2nd millennium BC

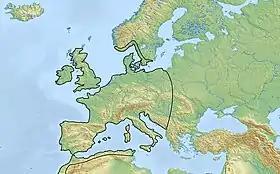
Approximate spread of the Bell Beaker culture in Europe

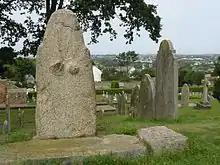
Women figure of a Menhir, typically dating to the Bronze Age

The desiccation of the Sahara is complete. Neolithisation of Sub-Saharan Africa is initiated via expansion from the dried Sahara, reaching West and East Africa. Later in the 2nd millennium, pastoralism and iron metallurgy spread to Central Africa via the Bantu migration.